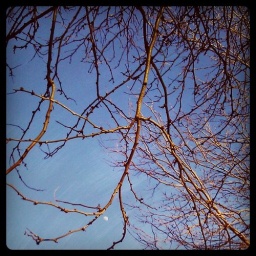
sharp branches against a bright blue sky and a smiling moon